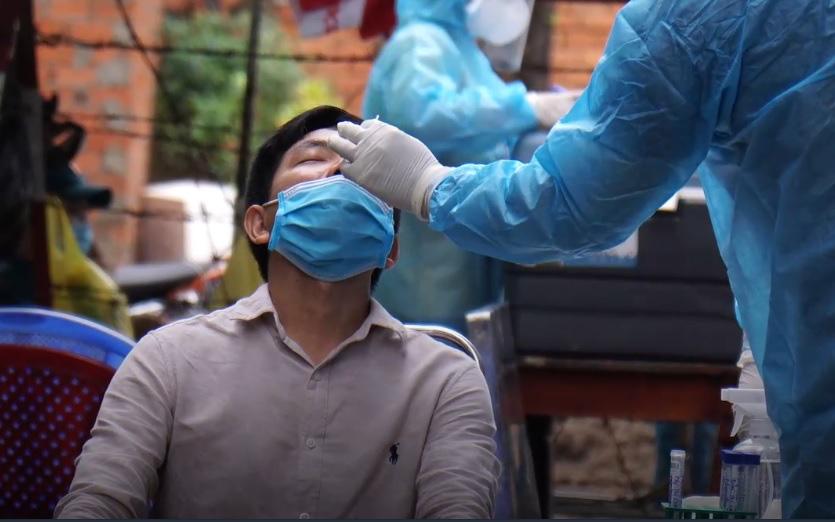
có một người đang tiến hành kiểm tra covid cho người đàn ông